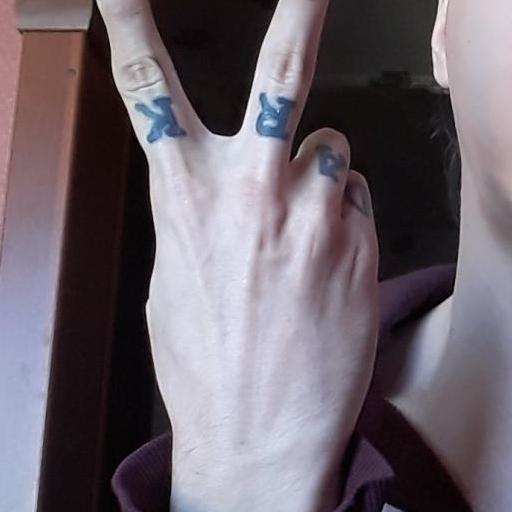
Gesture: peace_inverted